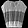
Label: Shirt